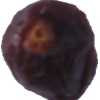
Label: dates